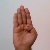
The image shows a hand gesture representing the letter 'B' in Indian Sign Language.